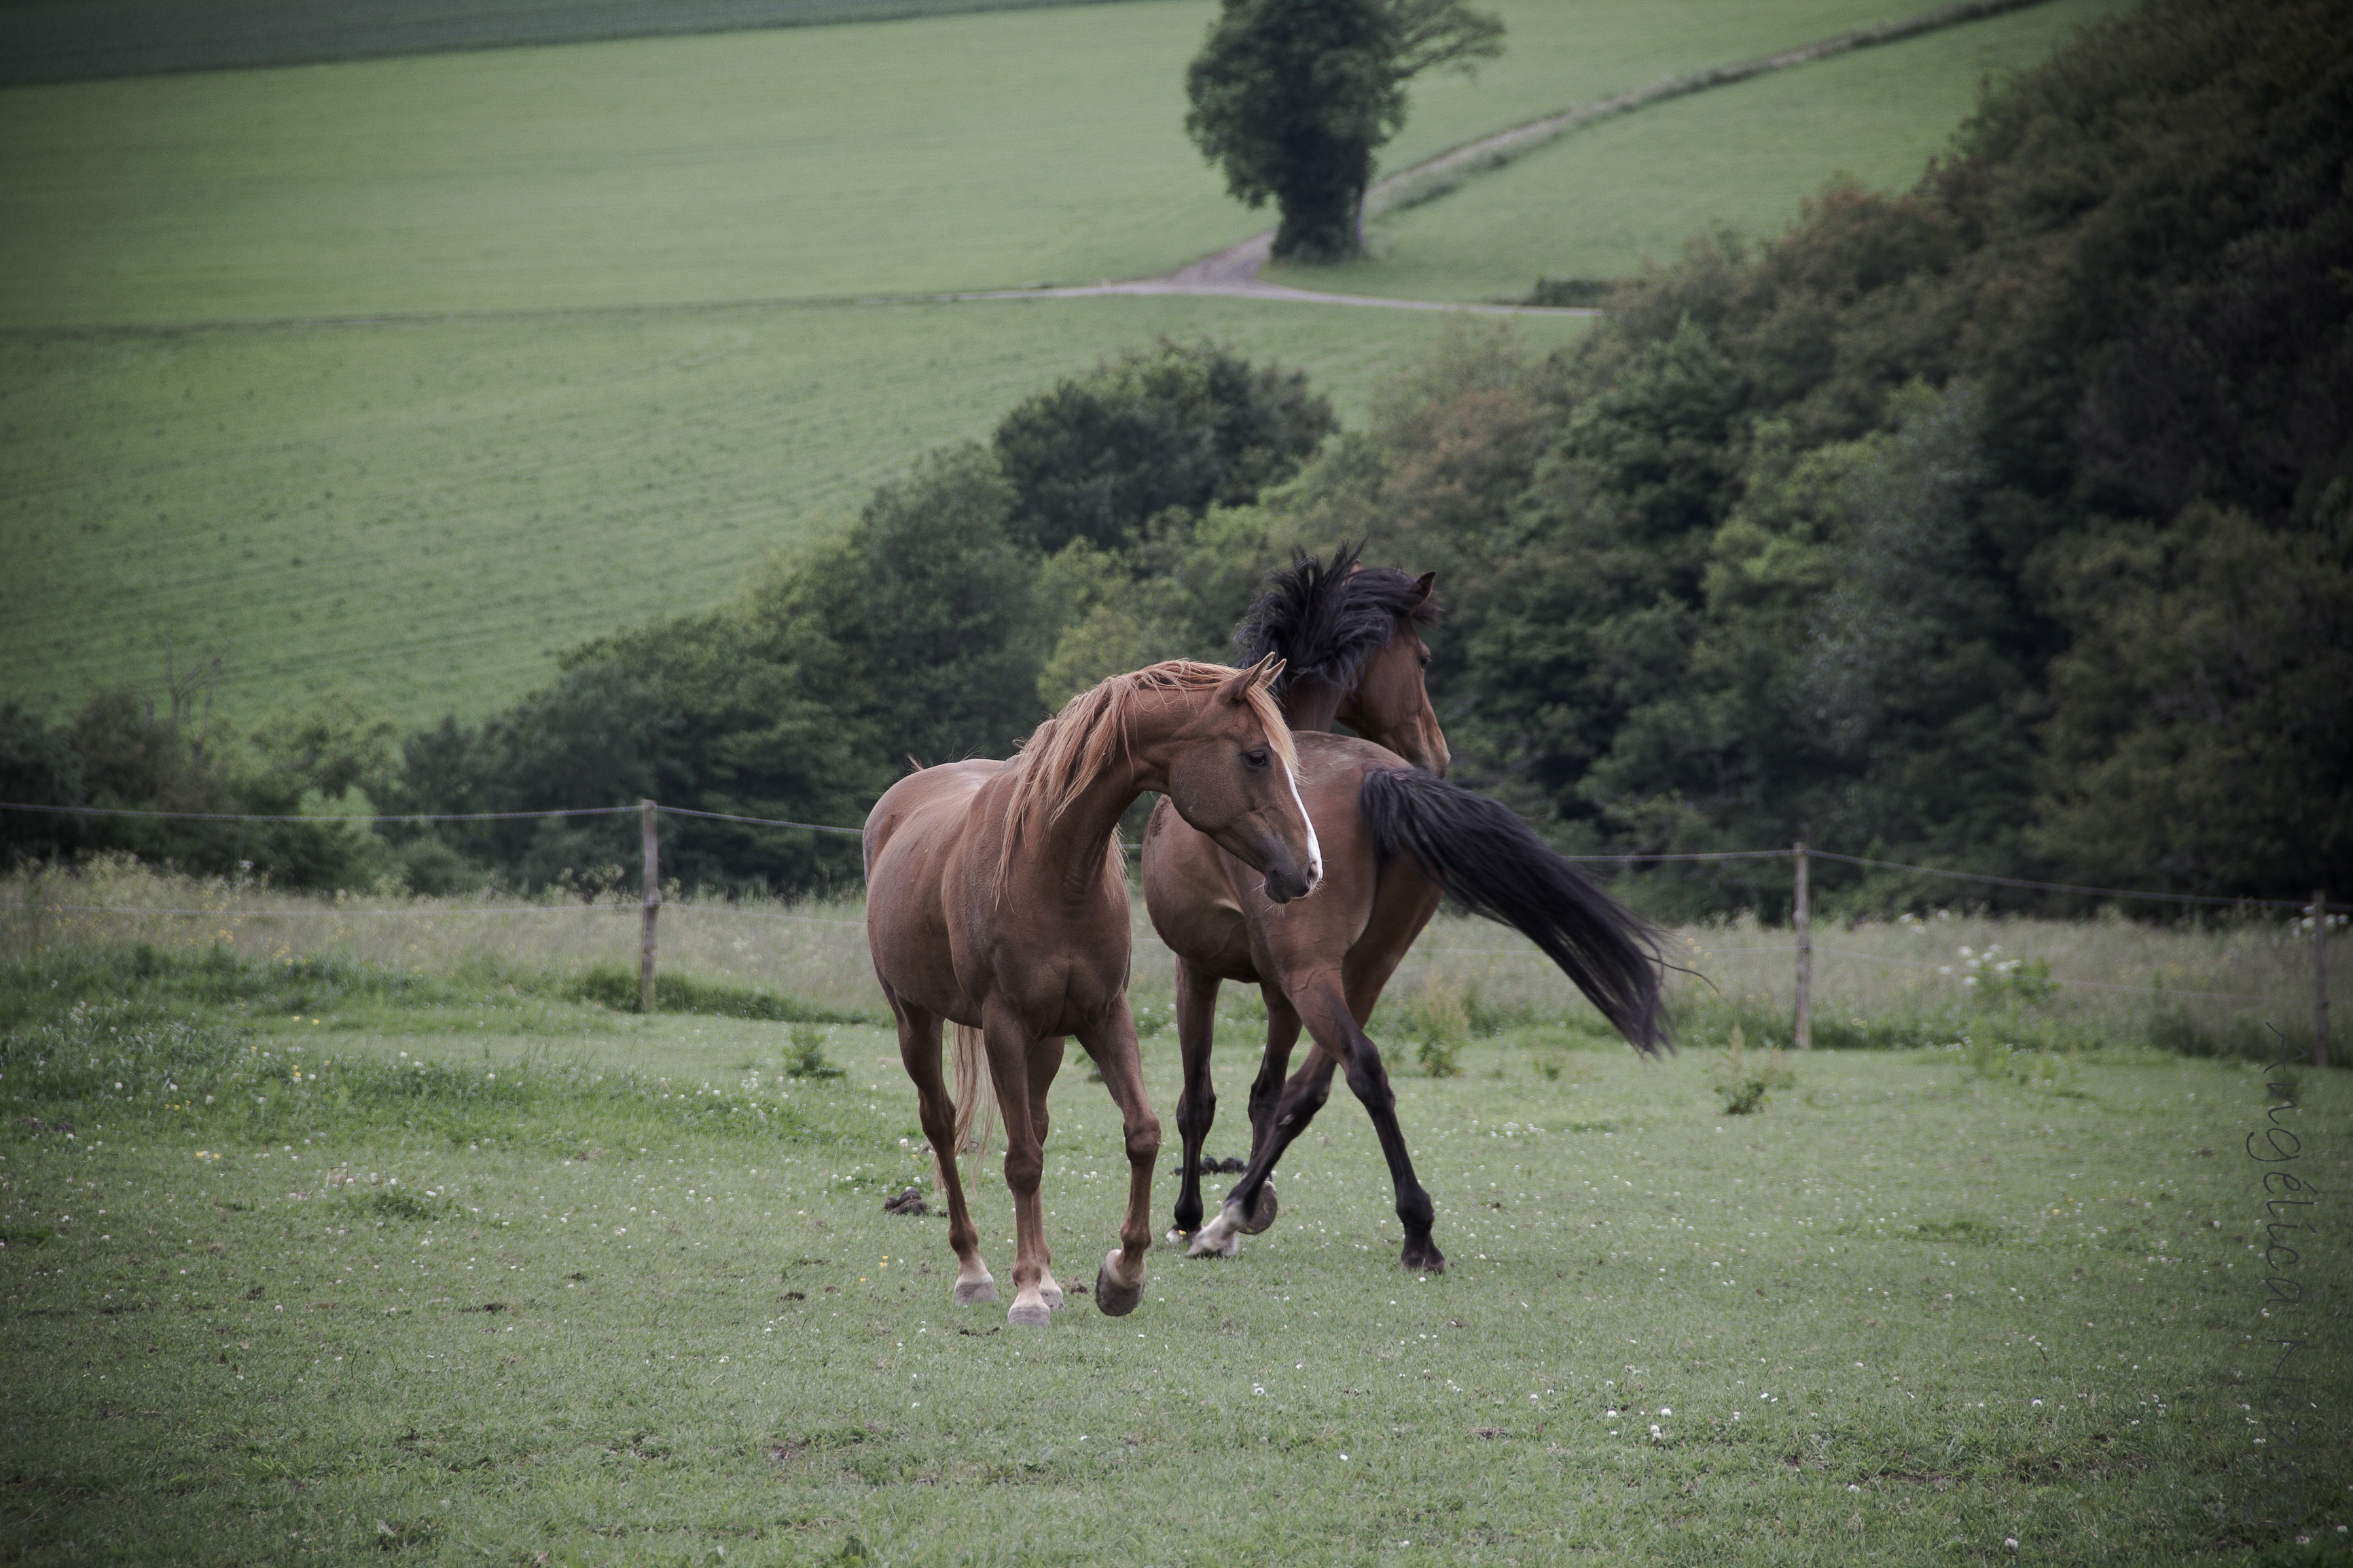
nature, farm, pasture, grazing, horse, mammal, stallion, mane, fauna, animals, mare, horse like mammal, mustang horse